Modestus of Carantania

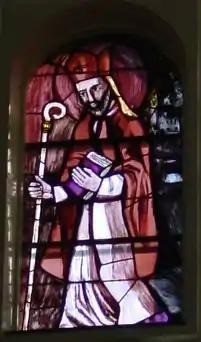
Stained glass window depicting Modestus in the church of Liesing, Austria

Modestus of Carantania ( – before 772), called the Apostle of Carinthia or Apostle of Carantania, was an Irish monk who took part in the Hiberno-Scottish mission, evangelising the Carantanians, an Alpine Slavic people settling in the south of present-day Austria and north-eastern Slovenia, who were among the ancestors of present-day Slovenes.